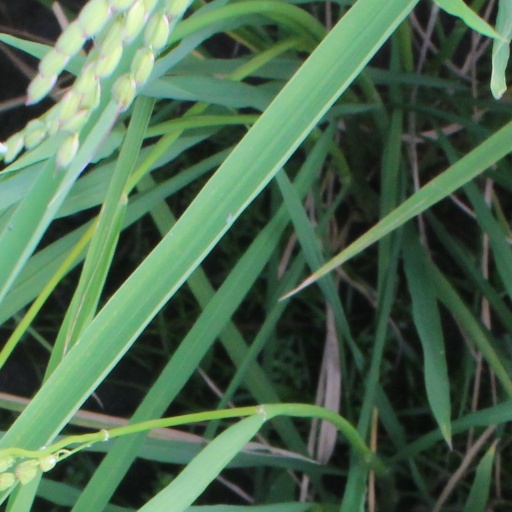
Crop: rice